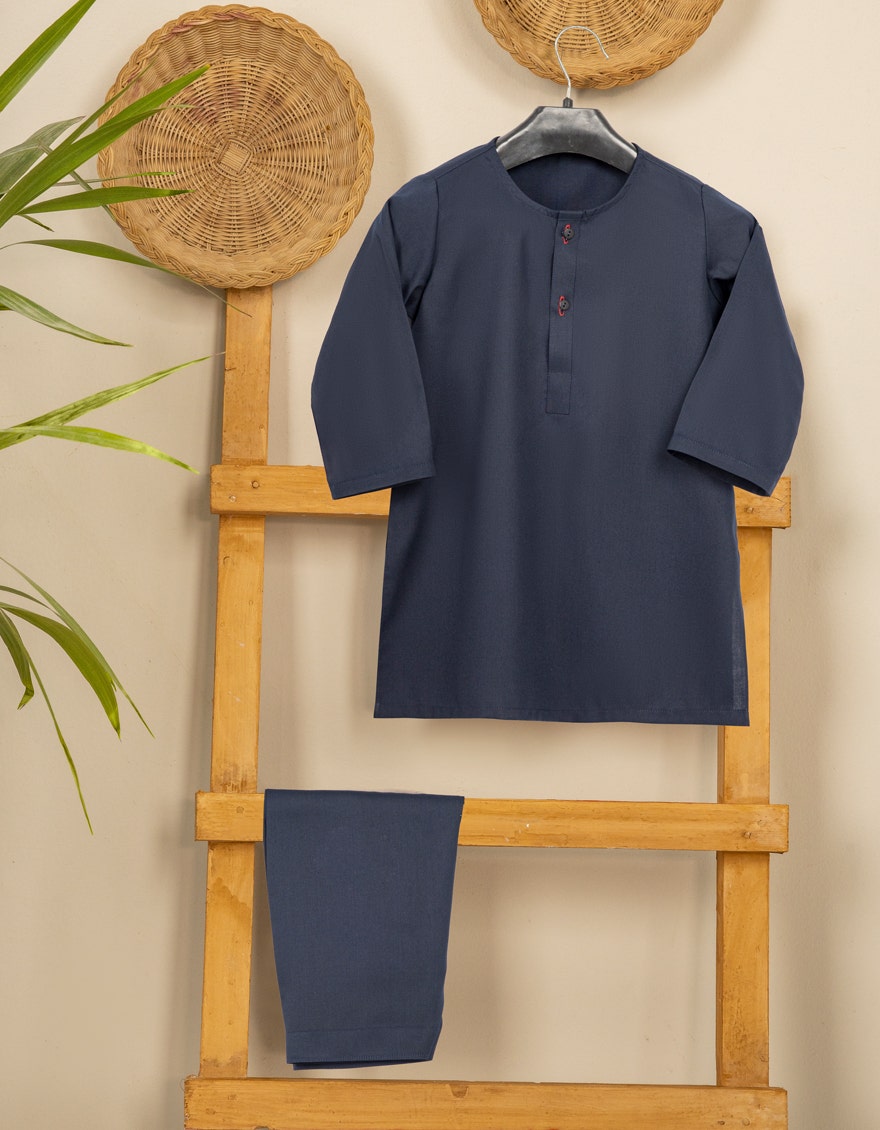
navy blue kurta pants